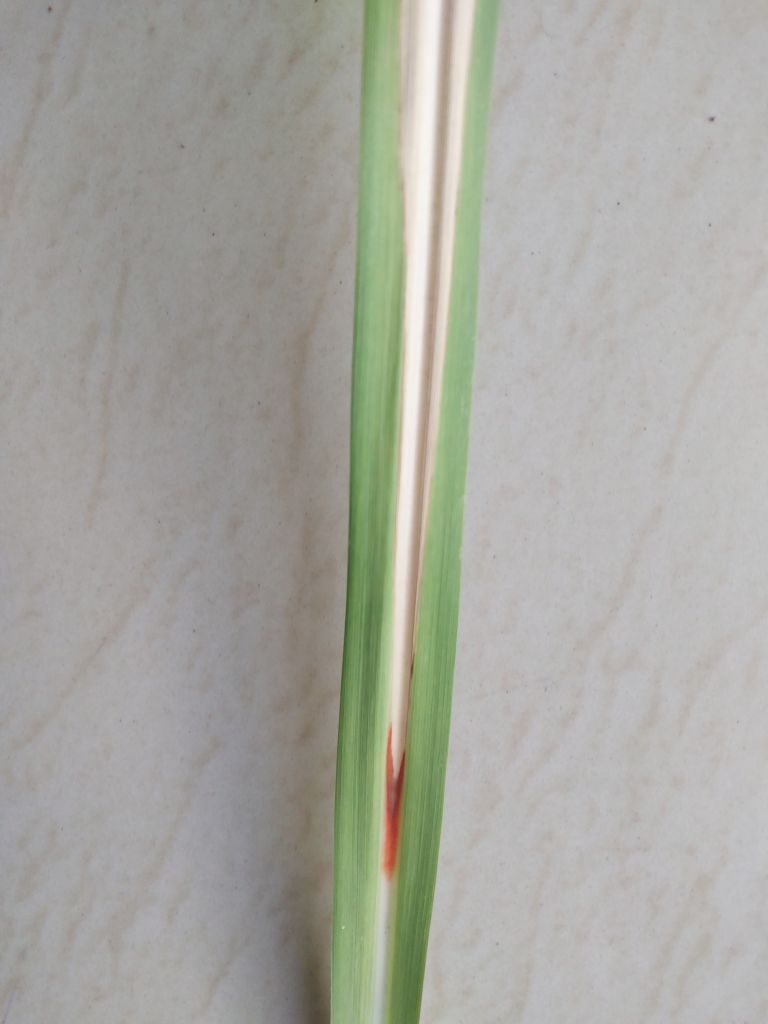
Label: Brown Spot